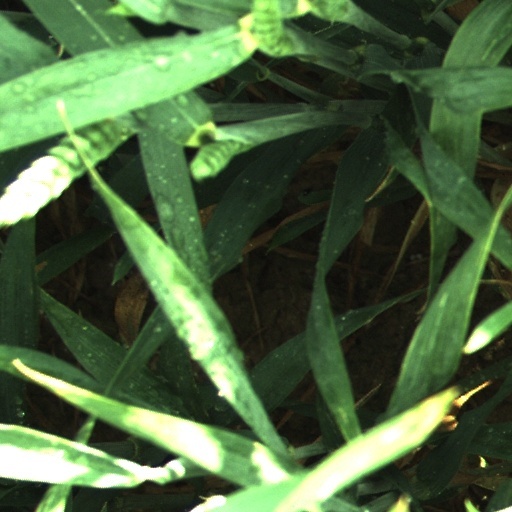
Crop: wheat